Carl Bock (explorer)

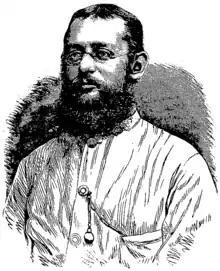
Carl Bock (1882)

Carl Alfred Bock (17 September 1849 – 10 August 1932) was a Norwegian government official, author, naturalist and explorer.